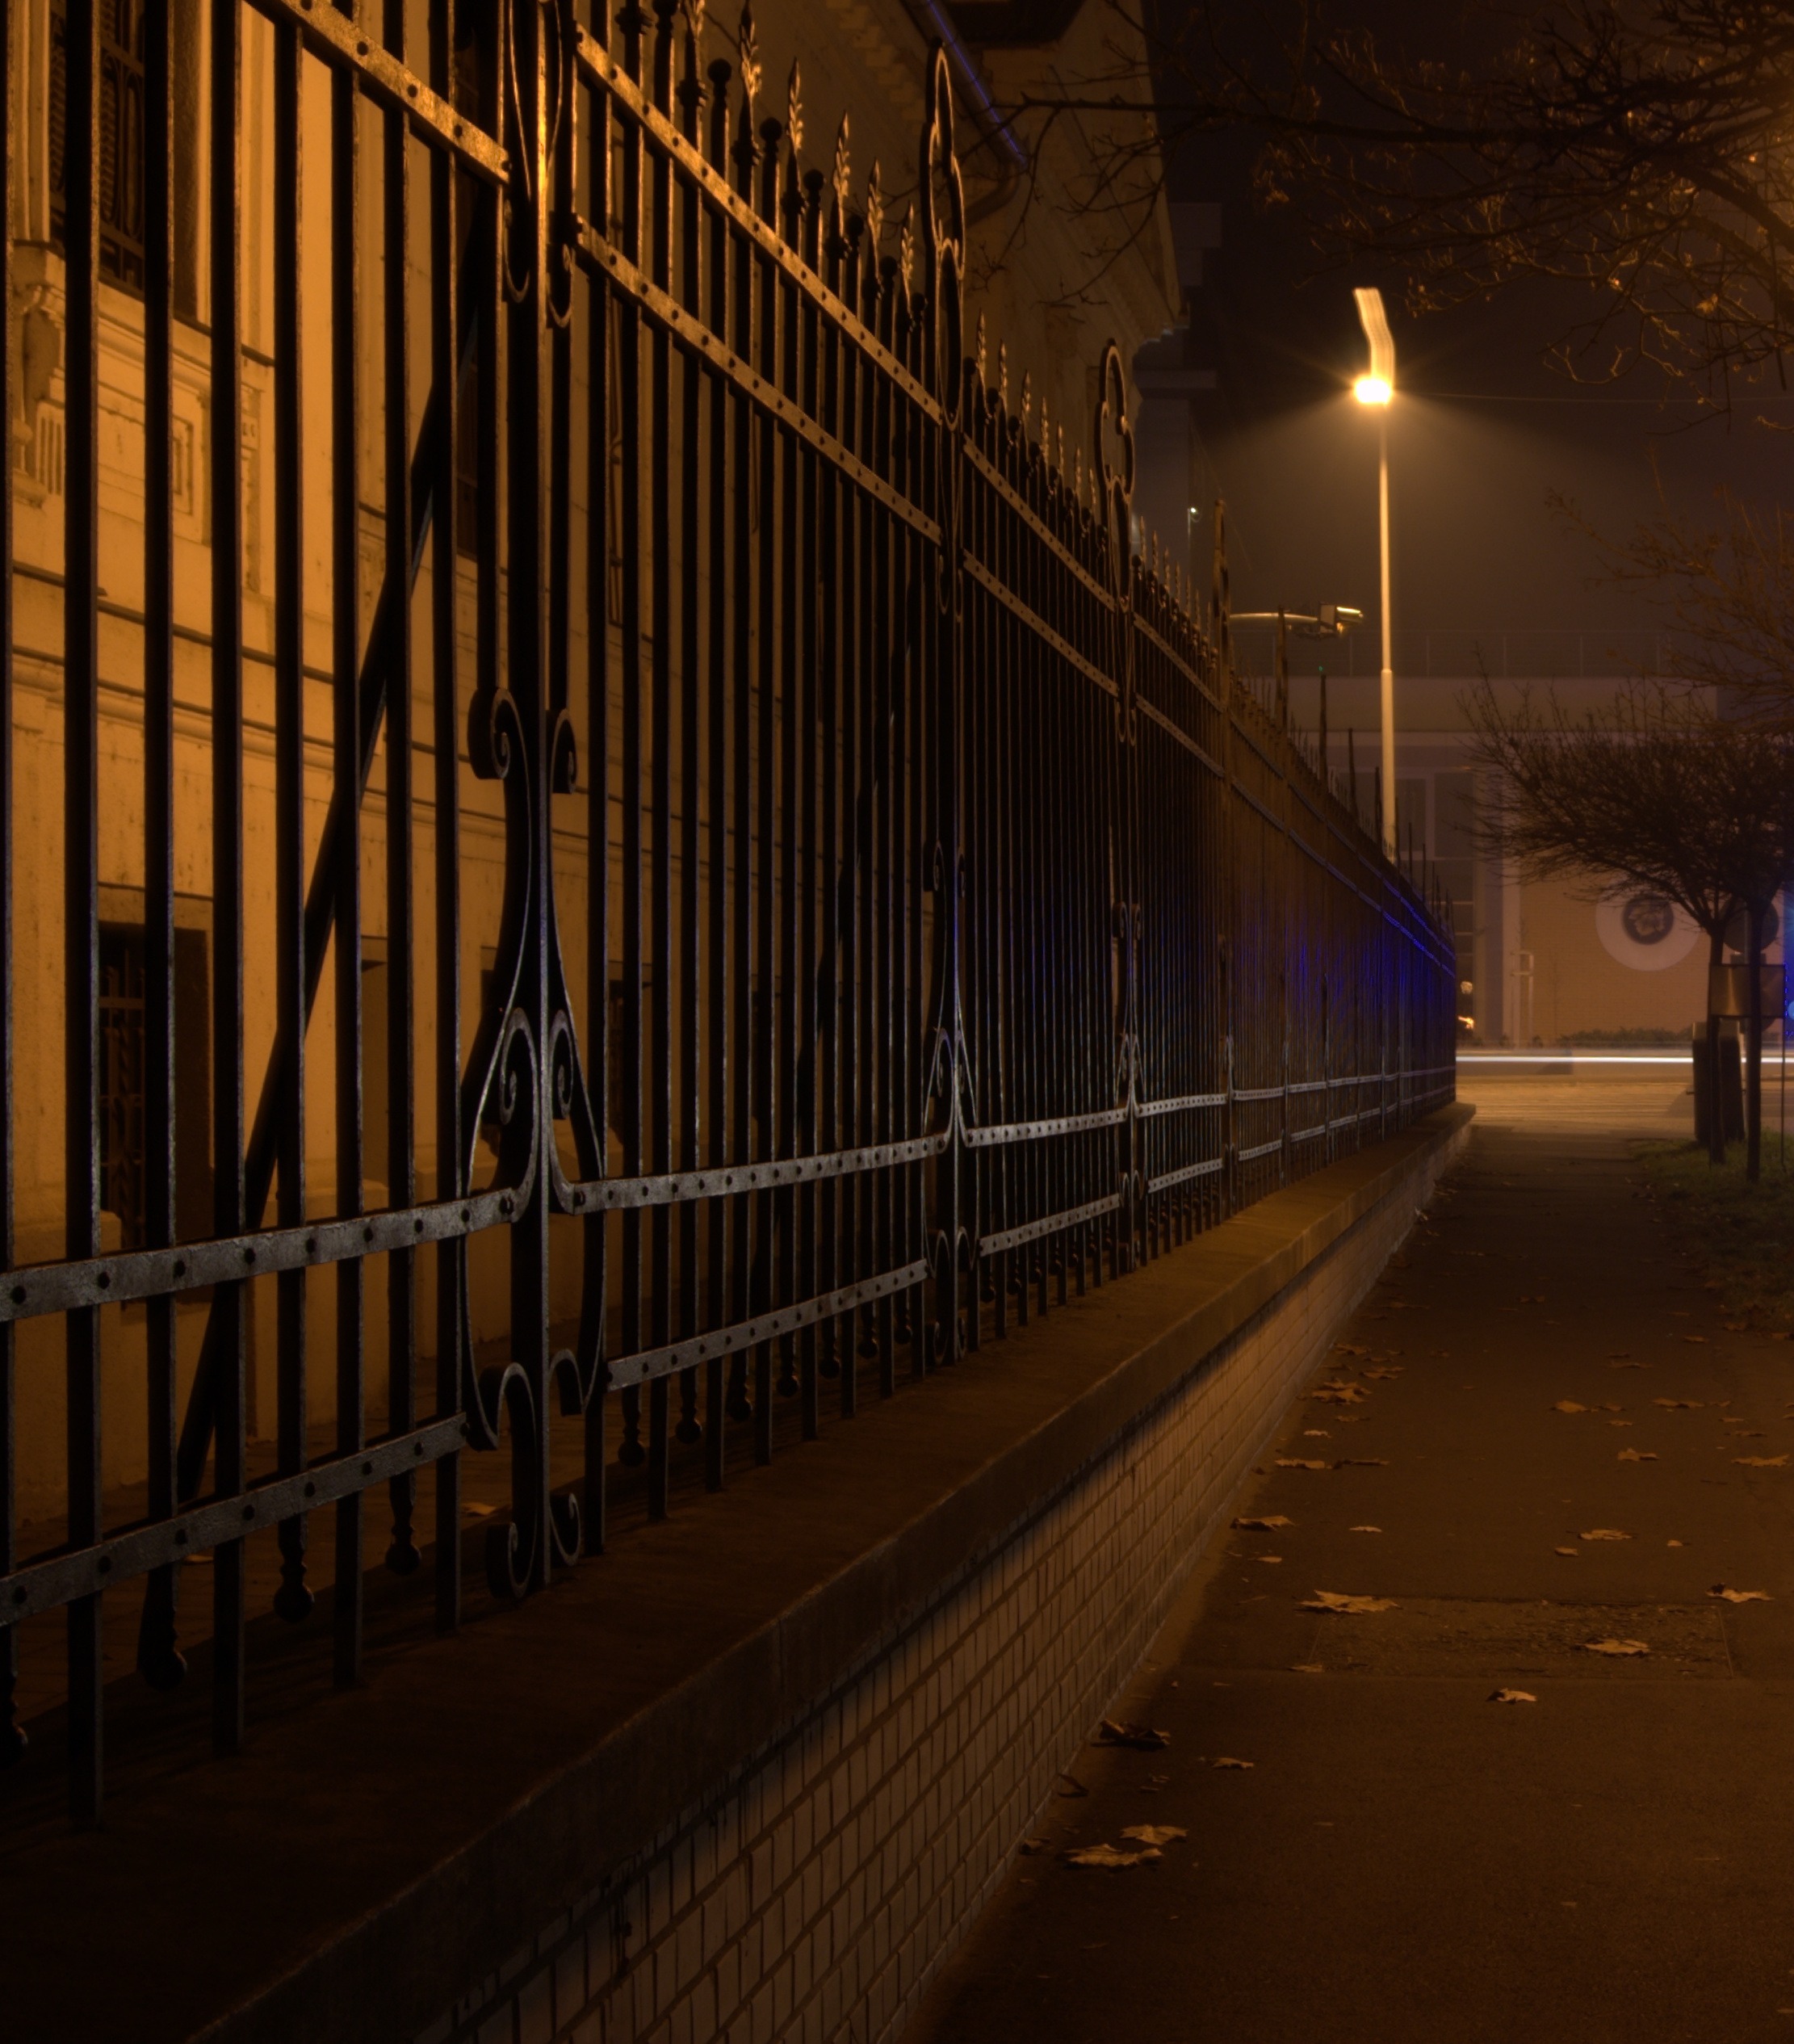
light, fence, street, night, transport, evening, darkness, lighting, shape, evening light, urban area, b k scsaba